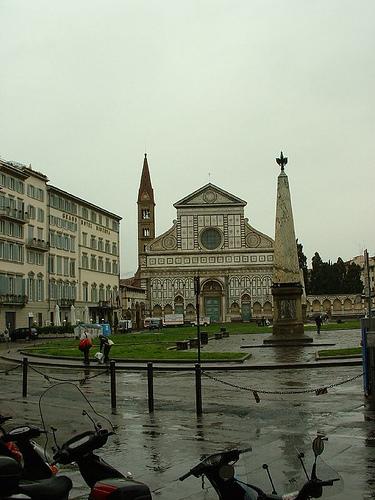
Weather: rain or strom